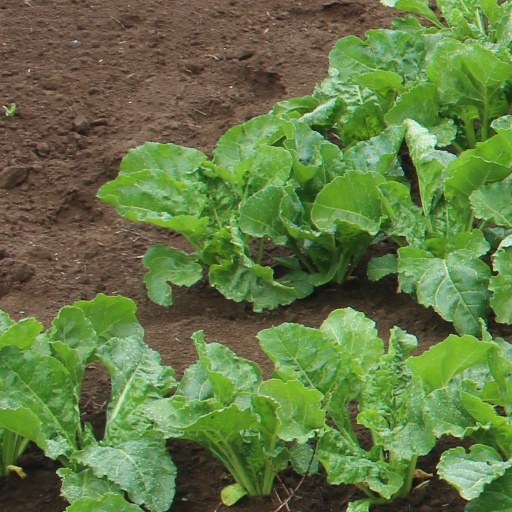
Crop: sugar beet